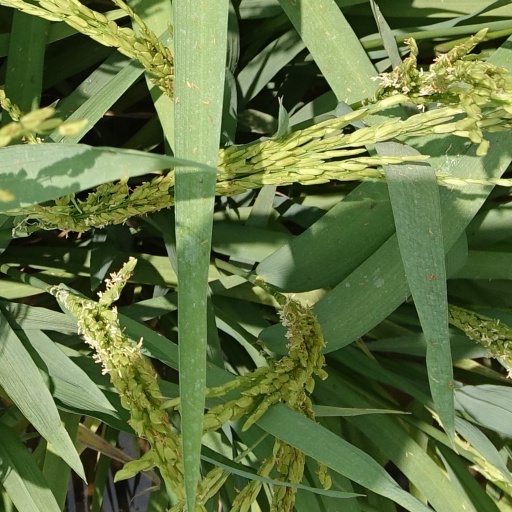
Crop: rice